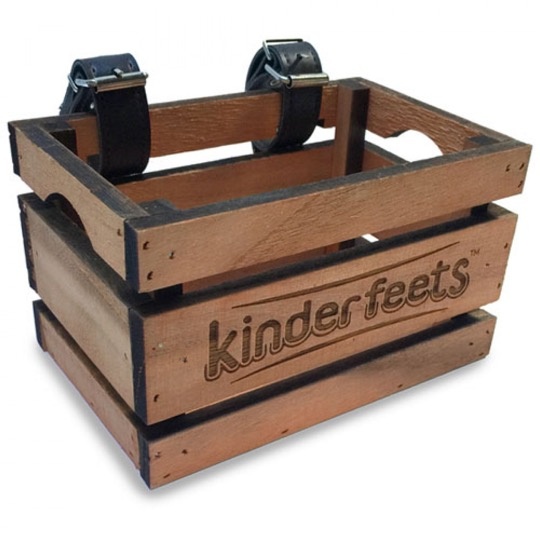
Kinderfeets 876015 Kratje voor loopfiets
Kinderfeets 876015 Kratje voor loopfiets Welk kind vindt het niet leuk zijn of haar schatten te verzamelen? Dit natuurlijke kratje maakt het vervoeren van deze schatten helemaal handig en maakt je stoere loopfiets helemaal af! Het houten kratje is gemakkelijk aan het stuur te bevestigen met de leren riempjes en past op alle modellen Kinderfeets, Tiny Tot en op veel andere loopfietsen. Afmeting: 16.5 x 10.5 x 9.5 cm Geschikt voor kinderen van 2 tot 5 jaar Trees for the Future: Kinderfeets plant een boom voor elke verkochte Feets
Brand: Kinderfeets
Category: Sporting Goods > Outdoor Recreation > Cycling > Tricycle Accessories > Tricycle Baskets